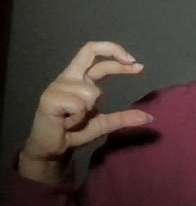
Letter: thal